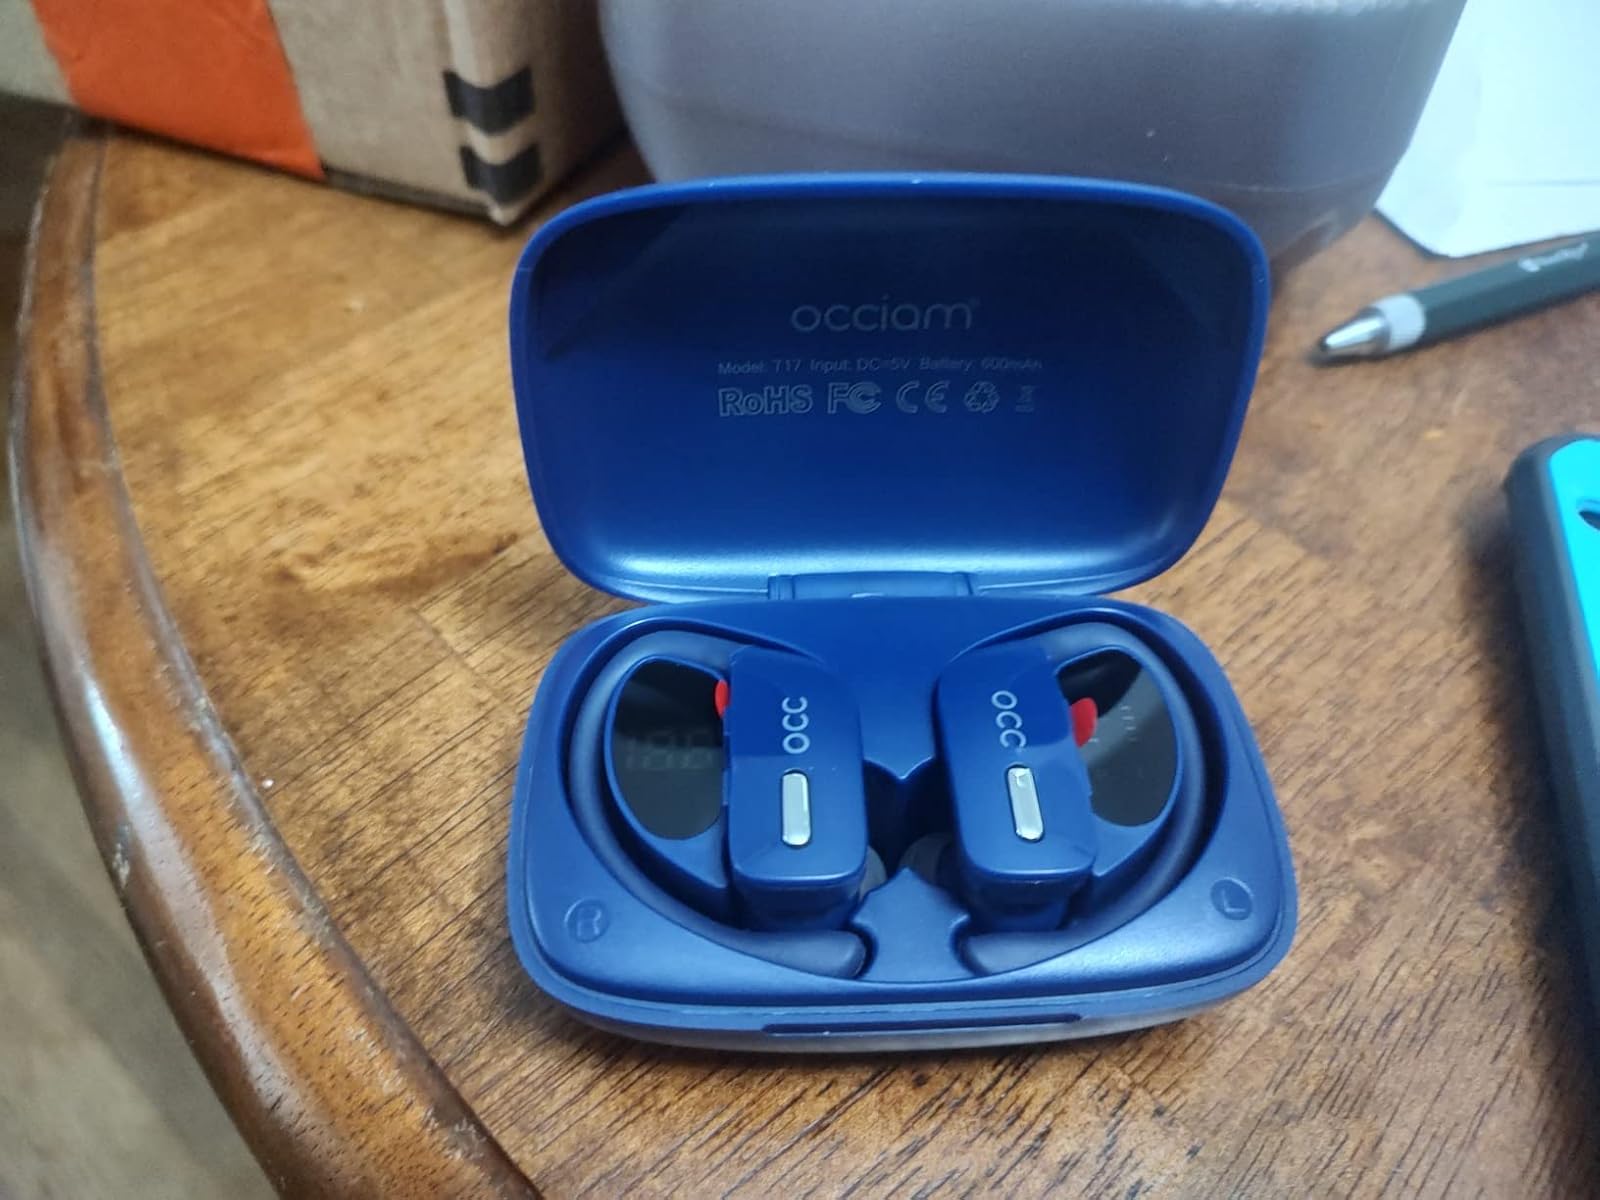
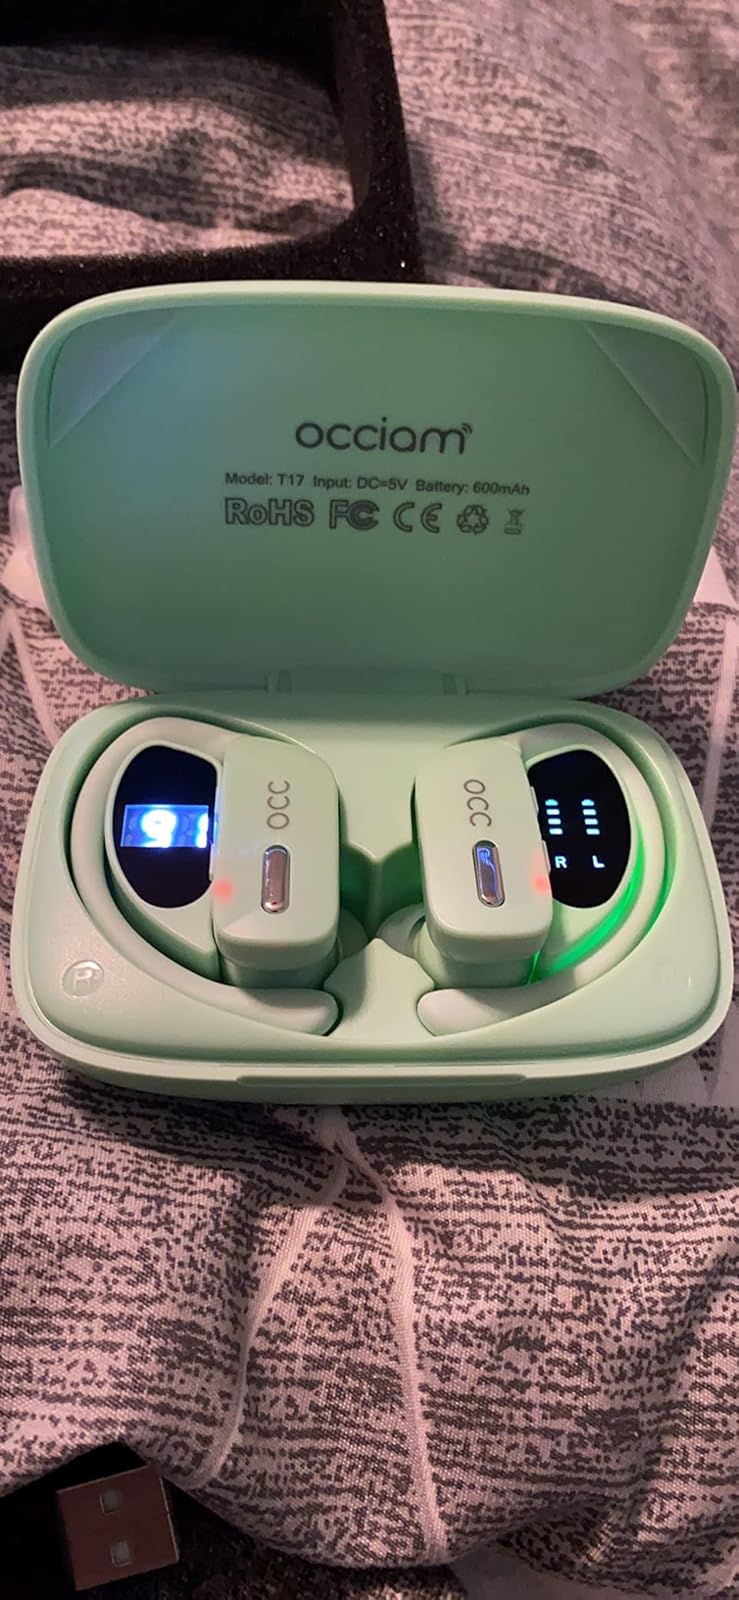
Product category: earbuds
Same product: no